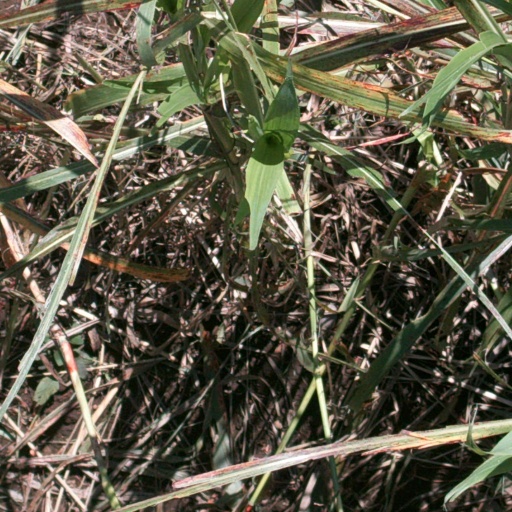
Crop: sorghum